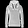
Label: Pullover